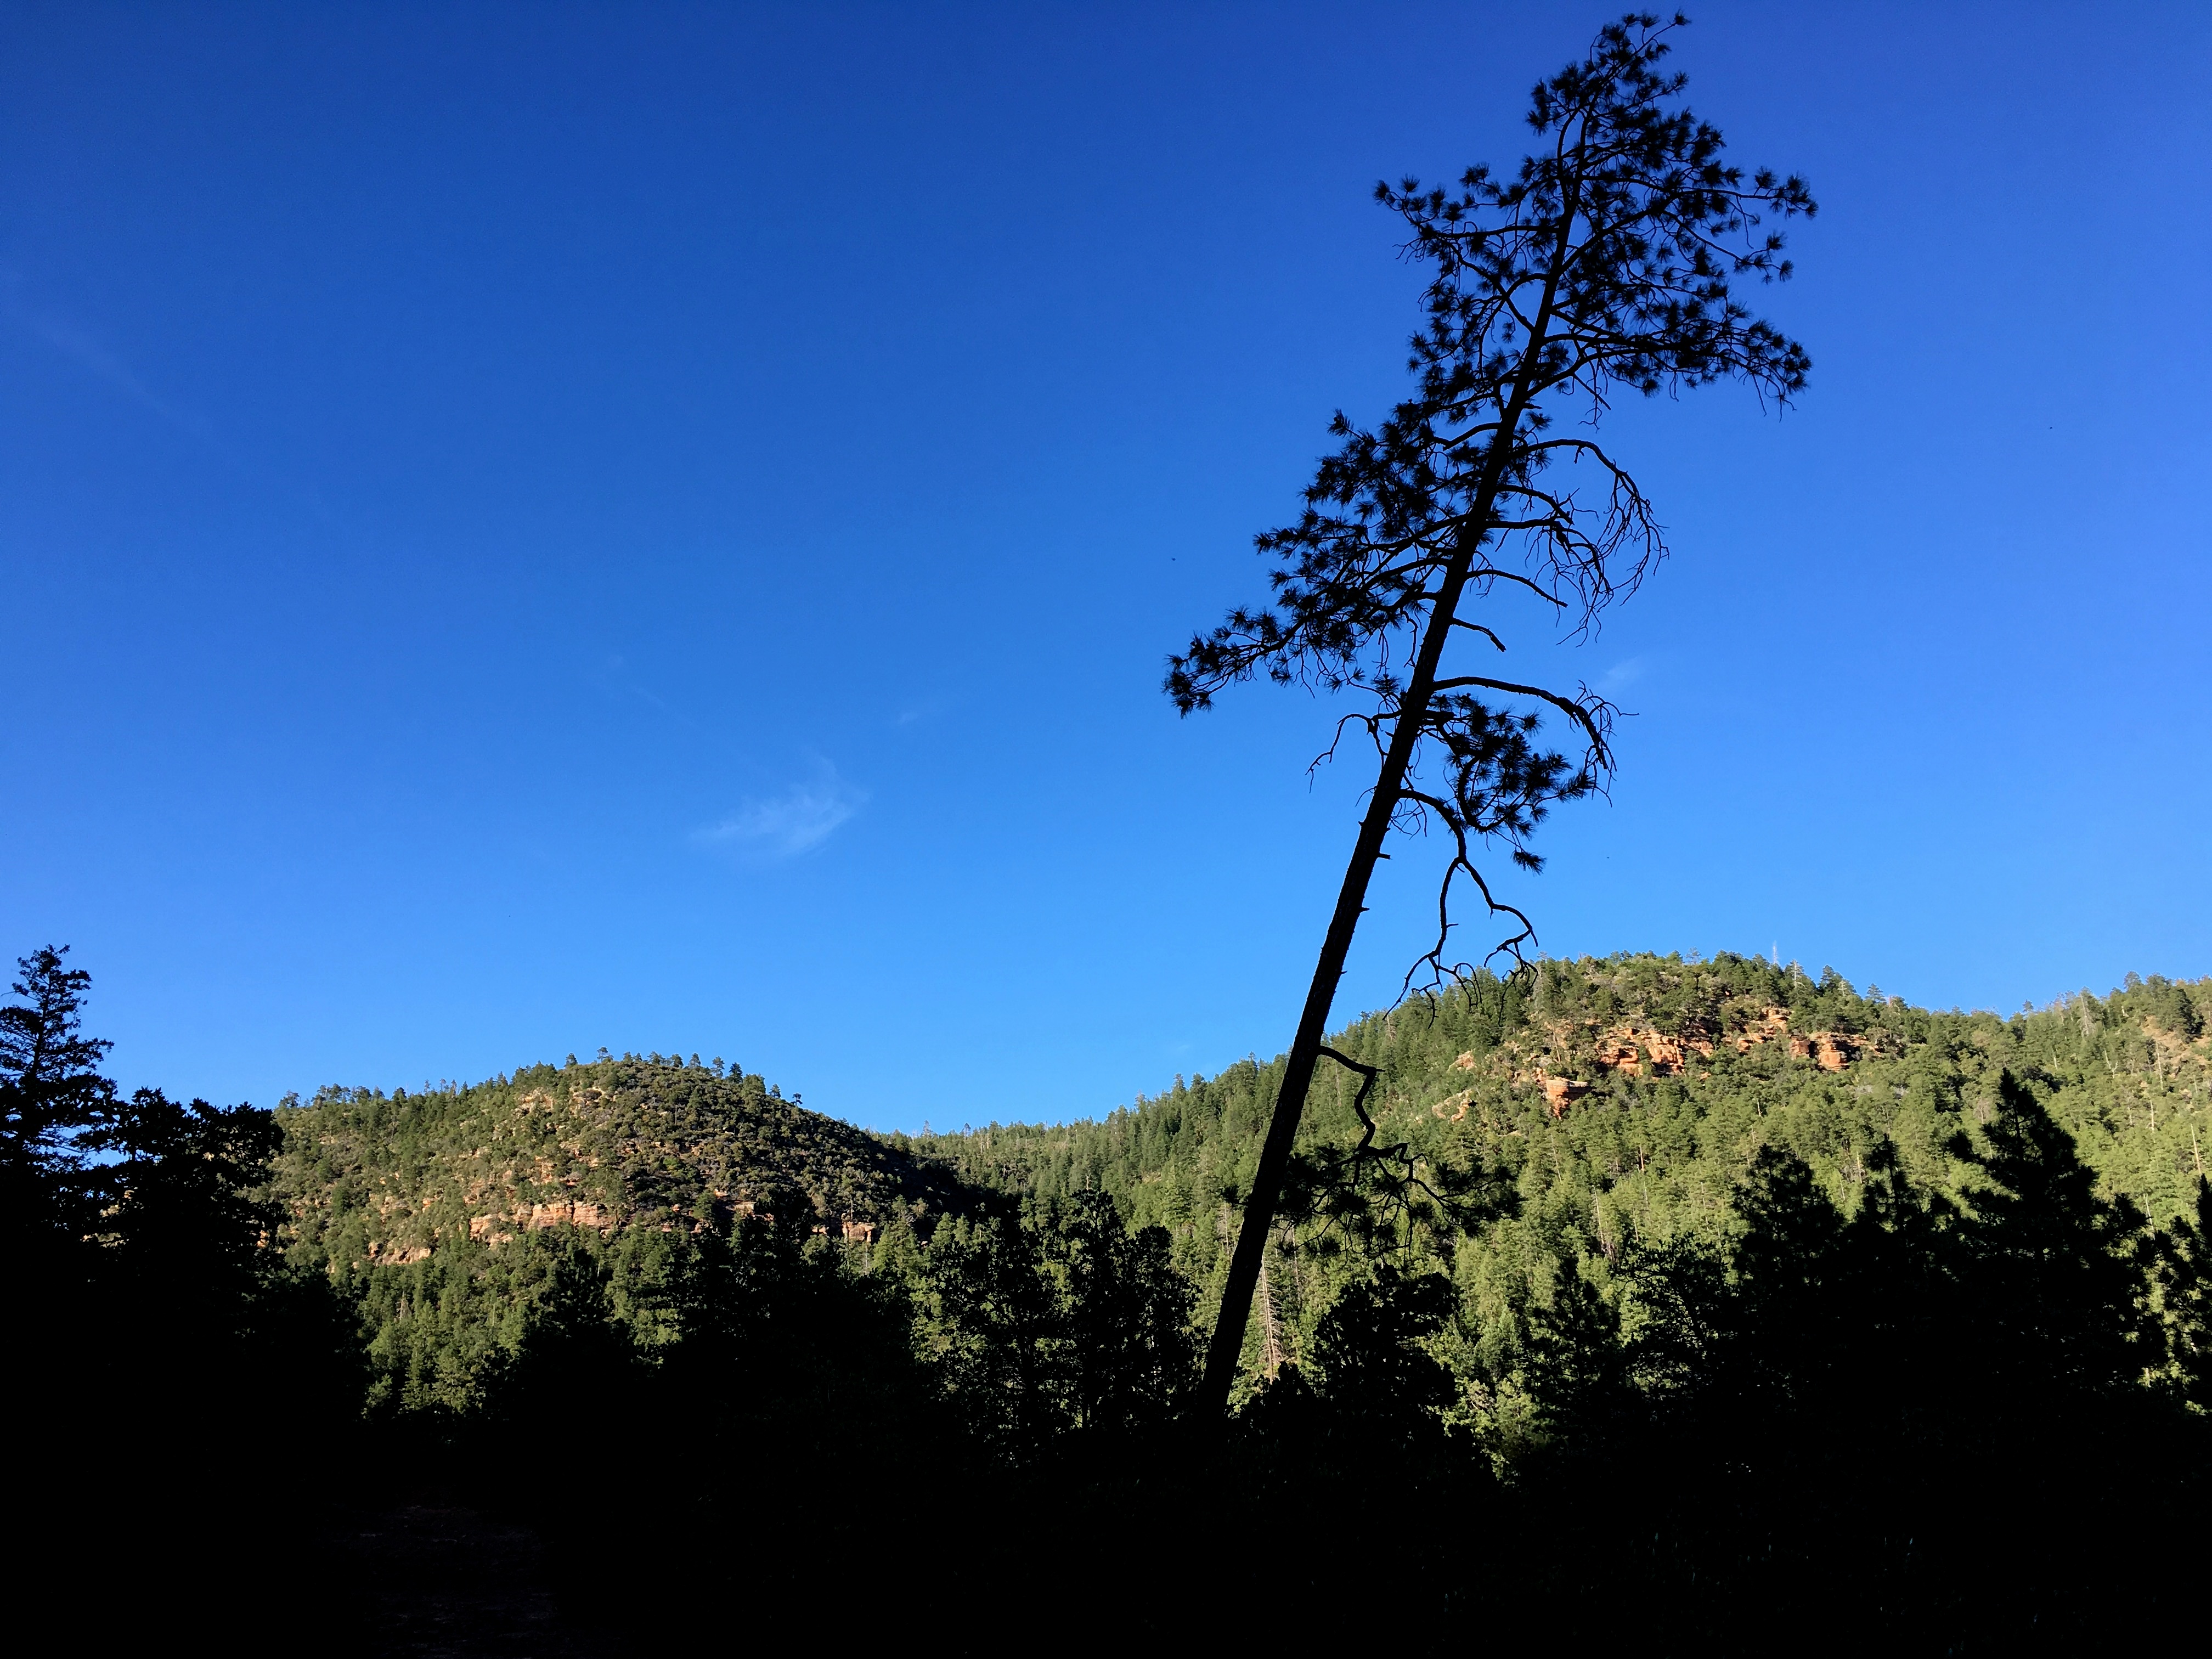
landscape, tree, nature, forest, grass, wilderness, mountain, cloud, plant, sky, meadow, sunlight, morning, hill, flower, ridge, habitat, ecosystem, natural environment, geographical feature, woody plant, mountainous landforms